Rosalind Gill

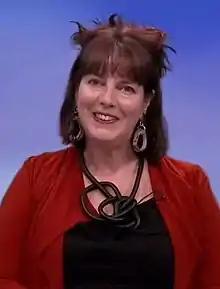
Gill in 2019

Rosalind Clair Gill (born 1963) is a British sociologist and feminist cultural theorist. She is currently Professor of Social and Cultural Analysis at City, University of London. Gill is author or editor of ten books, and numerous articles and chapters, and her work has been translated into Chinese, German, Portuguese, Spanish and Turkish.